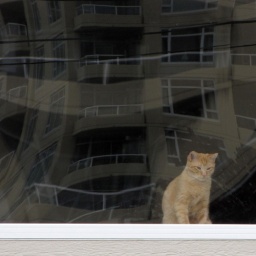
A cat sits in a window with a distorted reflection.